Erith

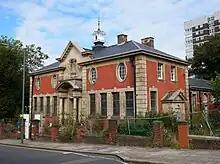
The Old Library, a Grade II listed building in Walnut Tree Road by William Egerton, opened on 7 April 1906.

By 1849 Erith was enjoying a short spell as a riverside resort. Its pier and nearby hotel gave hospitality for day-trippers arriving on Thames pleasure boats or by rail. An arboretum with extensive pleasure grounds was opened to attract visitors.